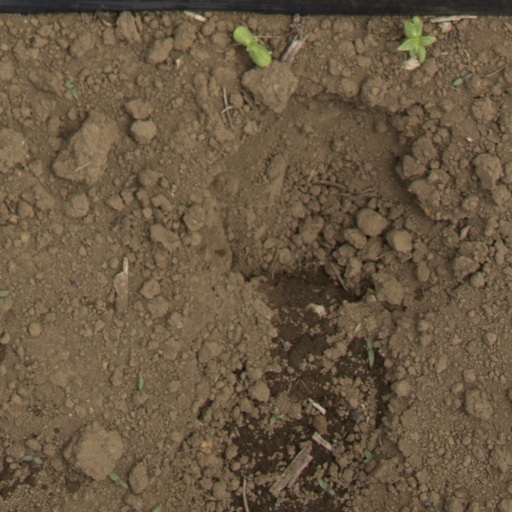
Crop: Jerusalem artichoke